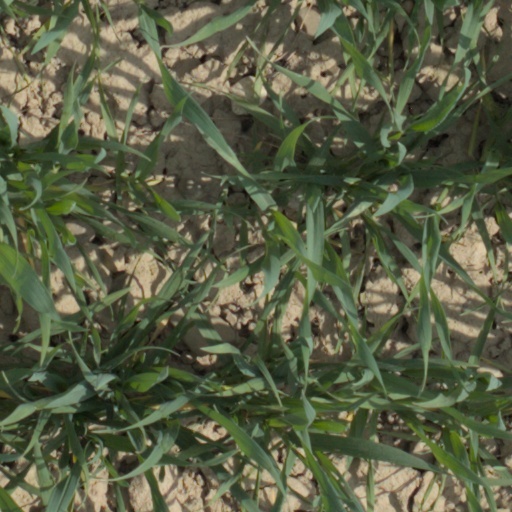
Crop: wheat